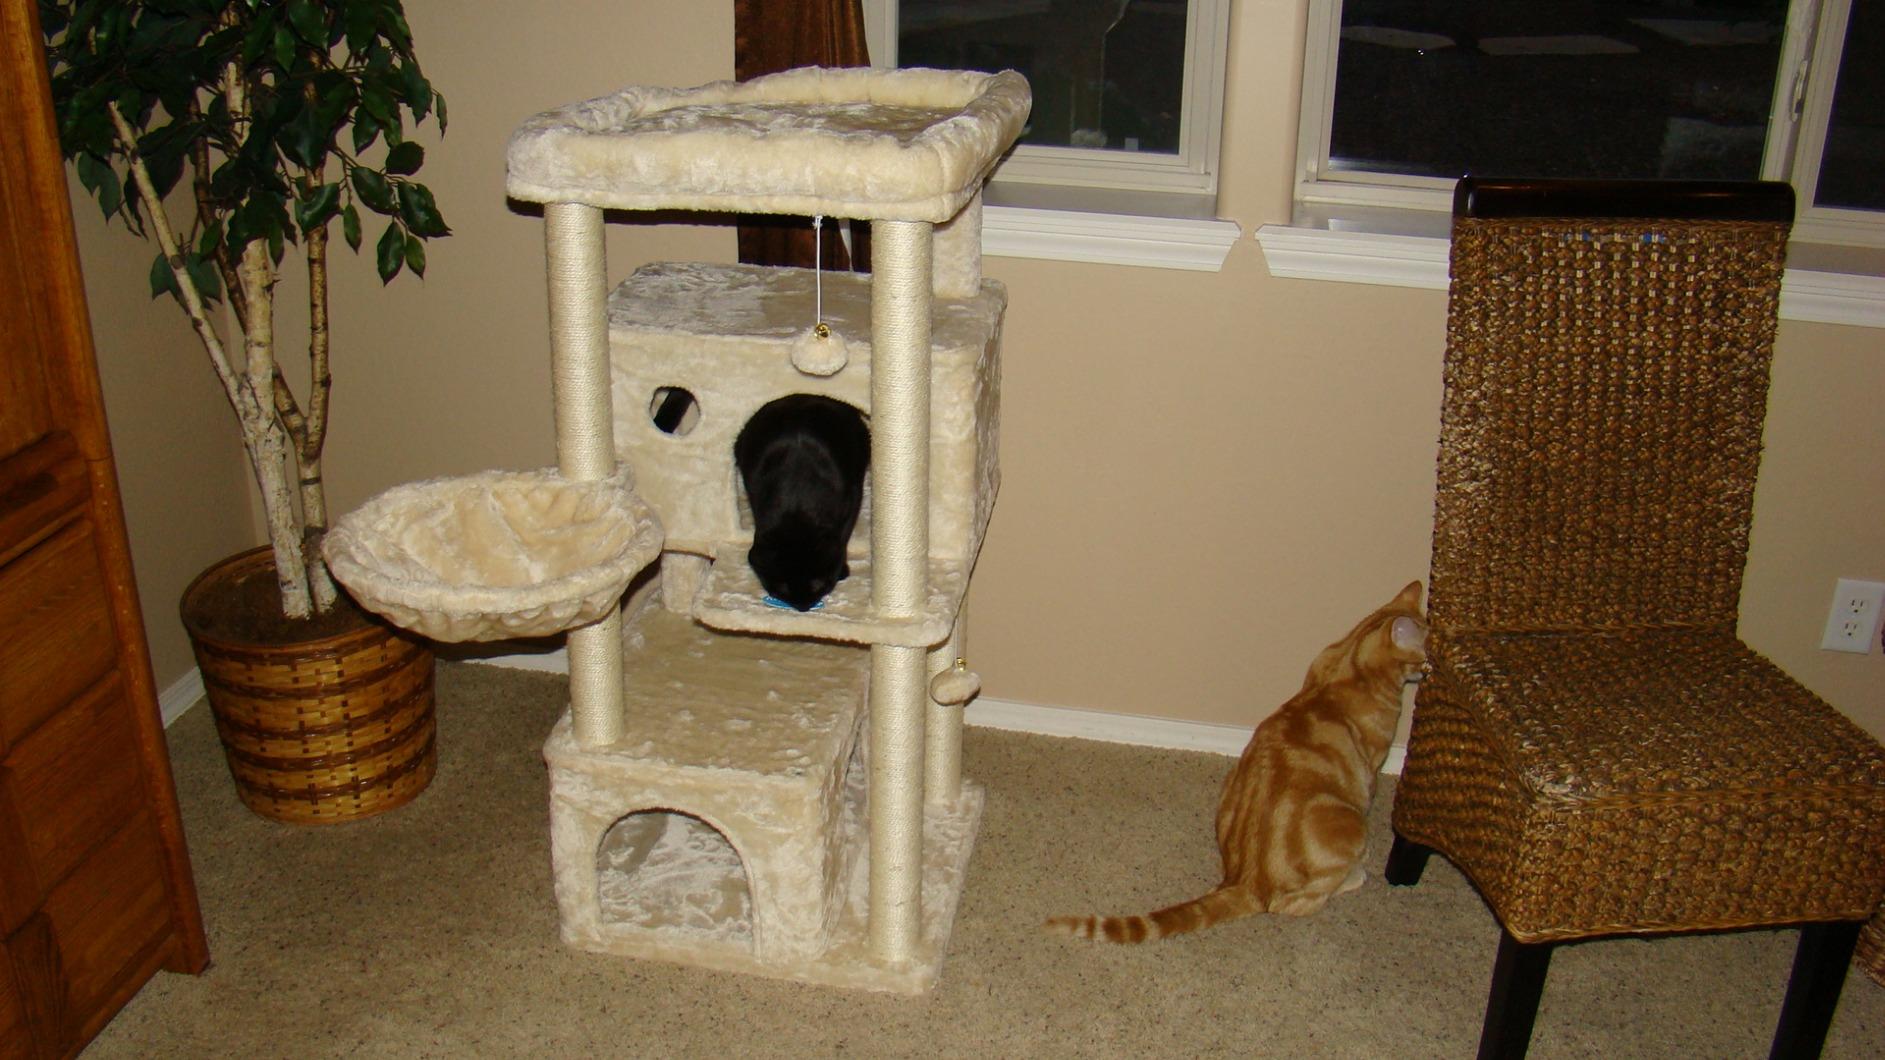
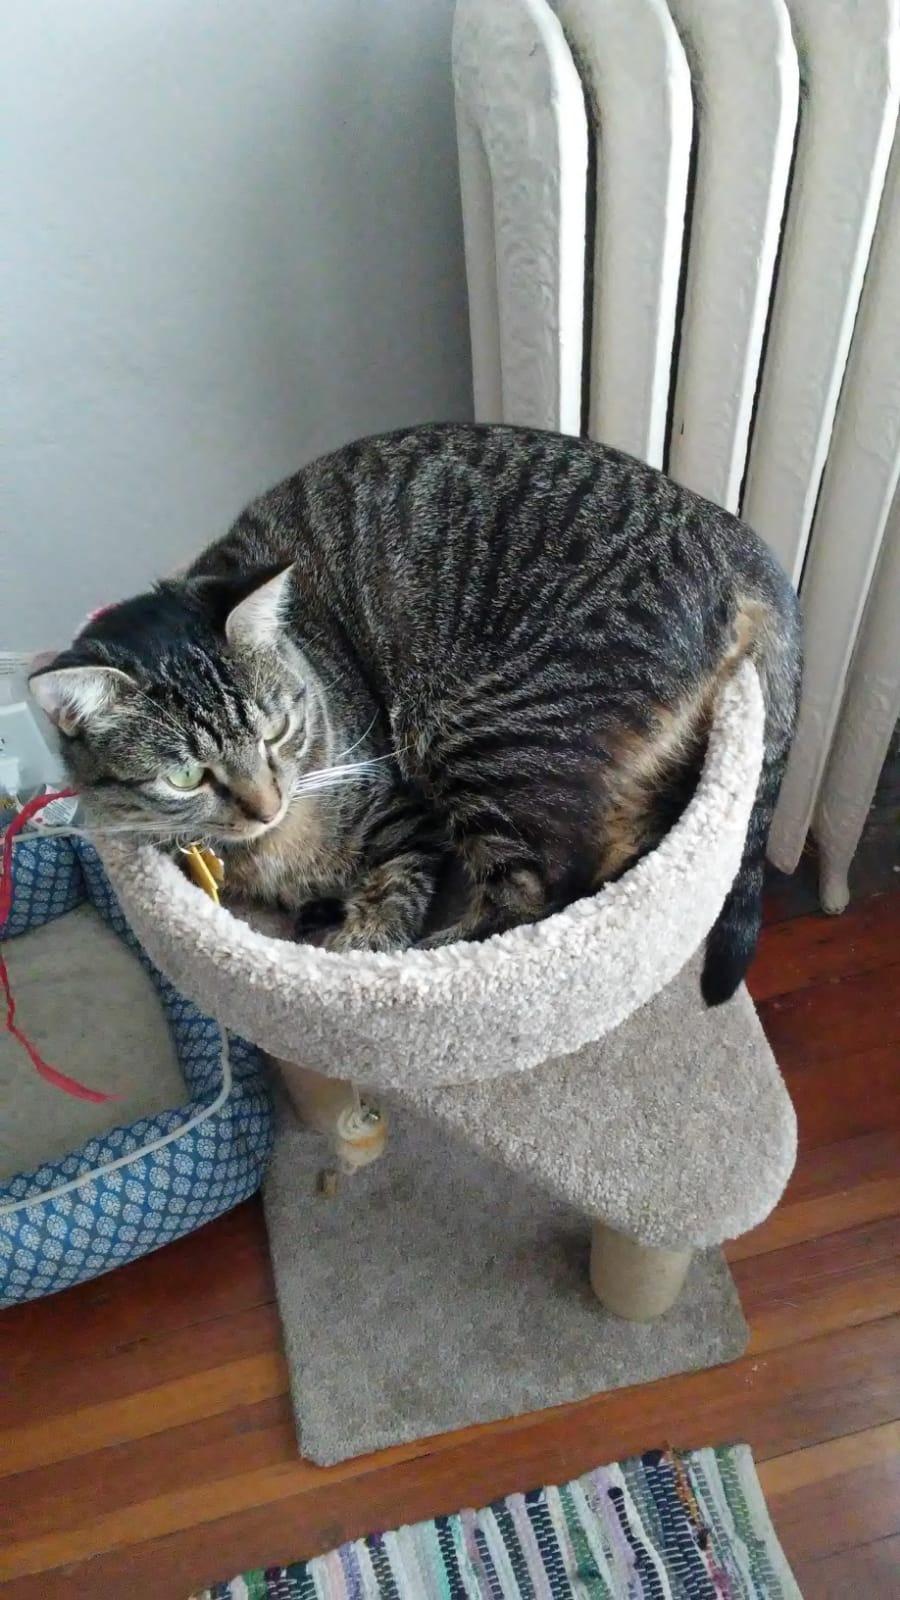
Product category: items_cat tree
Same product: no